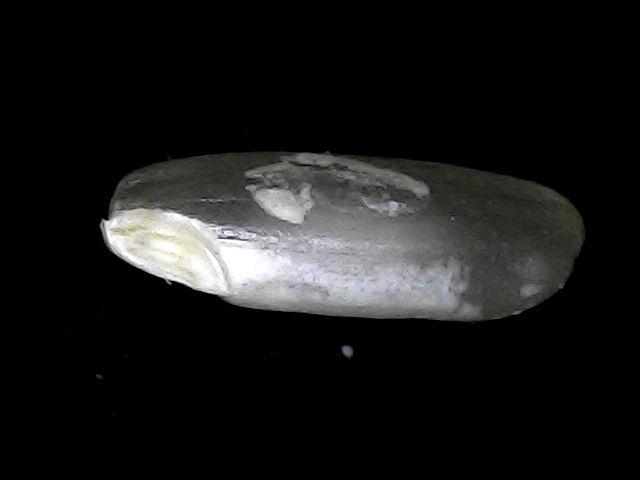
Rice variety: BD93